Trams in Geneva

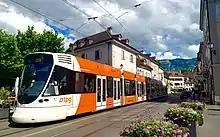
The Stadler "Tango" tram in Carouge

The next network expansion phases included the "Tram Cornavin–Meyrin–CERN" (TCMC) project, the construction of which began in early 2006, and the "Tram Cornavin–Onex–Bernex" (TCOB), for which the Swiss Federal Council awarded the concession in January 2007.